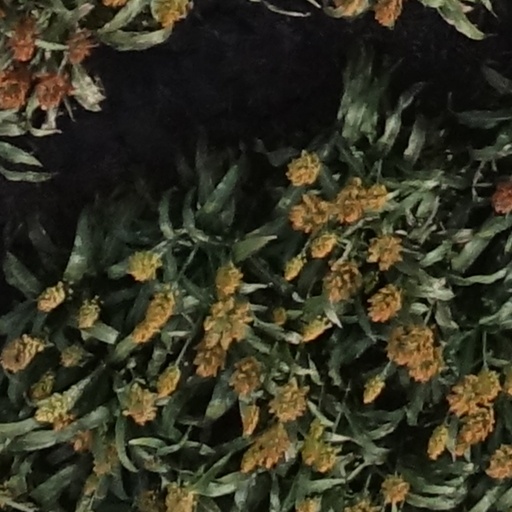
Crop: sorghum